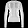
Label: Pullover